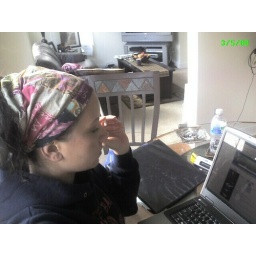
Notice I have traded in the studies for some morning Myspace....My kitchen table has become a desk.. a messy messy desk!